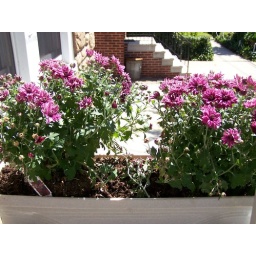
Violet Chrysanthemums in window box